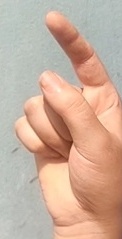
ASL sign: Z